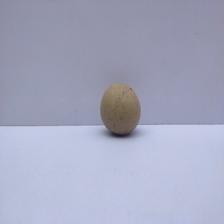
Size: Small